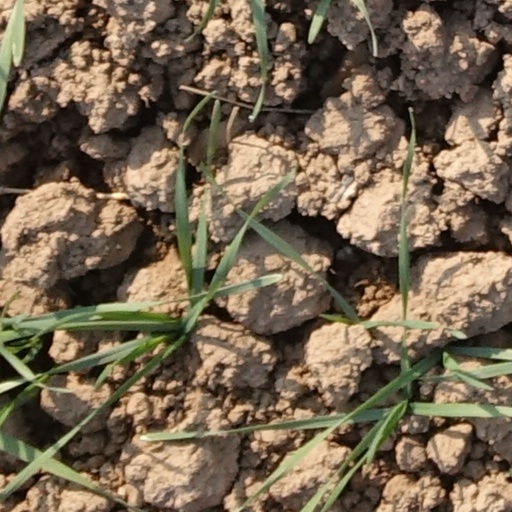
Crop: wheat